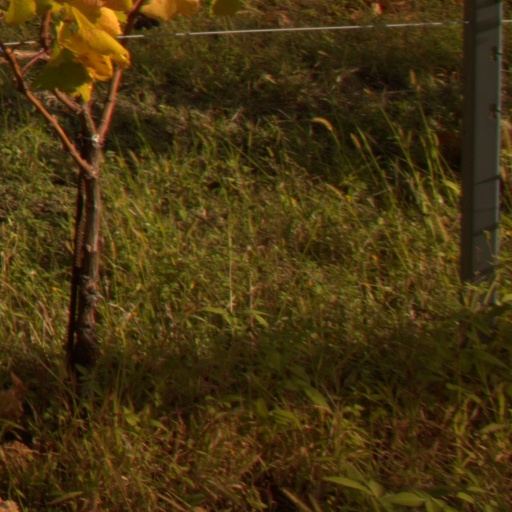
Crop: grape